Malmö Arena

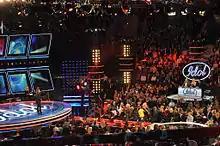
Swedish "Idol" at Malmö Arena in 2009

Malmö Arena has hosted several concerts as well as other music events such as Christmas shows and musicals. Britney Spears performed at the arena on 11 October 2011 during her Femme Fatale Tour. Rihanna was scheduled to bring her Loud Tour to Malmö Arena on 31 October 2011, but the event was cancelled with only a few hours' notice because of health issues, although she eventually performed at the venue in August 2016. As well as religious events during the 499th anniversary of the Protestant Reformation in the special Catholic–Lutheran dialogue with Pope Francis and Bishop Munib Younan which was held on 31 October 2016. Other international artists who have performed at the arena are Bob Dylan, Cliff Richard, Tom Jones, Lady Gaga, and many others. Lady Gaga's show holds the attendance record for concerts at the arena, having drawn a crowd of 11,300; the cancelled Rihanna concert would have set a new record with 11,700 tickets sold. Heats of Melodifestivalen, Sweden's national song competition and selection for the Eurovision Song Contest, were held at the arena between 2009 and 2020, as well as in 2023 and 2024. It also hosted Fotbollsgalan, Sweden's award ceremony for domestic football, in 2009 and 2010.